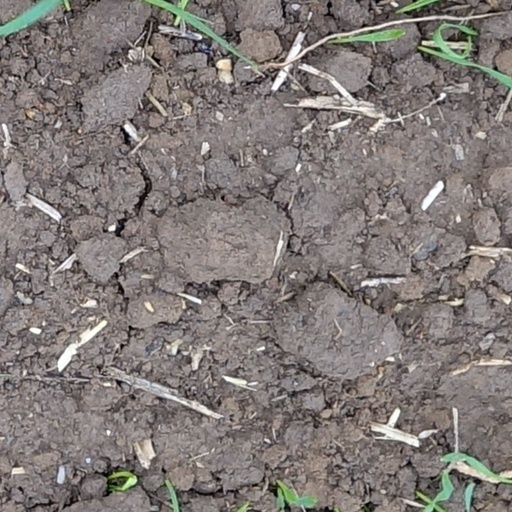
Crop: wheat